Don't Mess with Texas

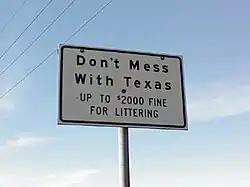
Sign used on Texas highways

"Don't Mess with Texas" is a slogan for a campaign aimed at reducing littering on Texas roadways by the Texas Department of Transportation (TxDOT). The phrase "Don't Mess with Texas" is prominently shown on road signs on major highways, television, radio and in print advertisements. The campaign is credited with reducing litter on Texas highways roughly 72% between 1987 and 1990. The campaign's target market was 18- to 35-year-old males, which was statistically shown to be the most likely to litter. While the slogan was not originally intended to become a statewide cultural phenomenon, it eventually did become one.